Terrence Woodyard

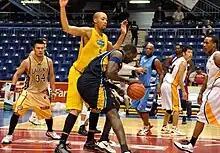
Playing in Saint John, Canada

After his season with the Leicester Riders, Woodyard signed with the Toyama Grouses of the Basketball Japan League in October 2008. With the Saitama Broncos in the same league, Woodward was among only two players averaging double-digit scoring during the 2009–2010 season; he averaged 12.2.